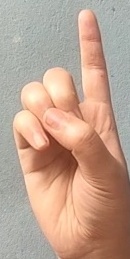
ASL sign: D